Brandon Sumrall

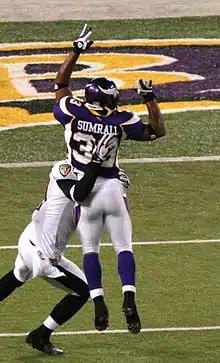
Sumrall with the Minnesota Vikings in 2008

Brandon Sumrall (born July 15, 1986) is a former American football cornerback. He was signed by the Minnesota Vikings as an undrafted free agent in 2008. He played college football at Southern Mississippi.